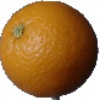
Label: orange